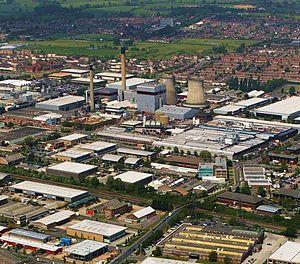
'Cippenham' est une banlieue de la circonscription de Slough dans le comté de Berkshire, en Angleterre. La localité a été transférée dans le Berkshire en 1974. Slough est devenu une autorité unitaire le 1ᵉʳ avril 1998, avec l'abolition du conseil du comté de Berkshire et de l'arrondissement de 1973-1998.
Slough est une grande ville du comté de Berkshire, dans le sud de l'Angleterre. Son centre se trouve à 33 km à l'Ouest de Big Ben, et à 3 km au Nord du Château de Windsor.